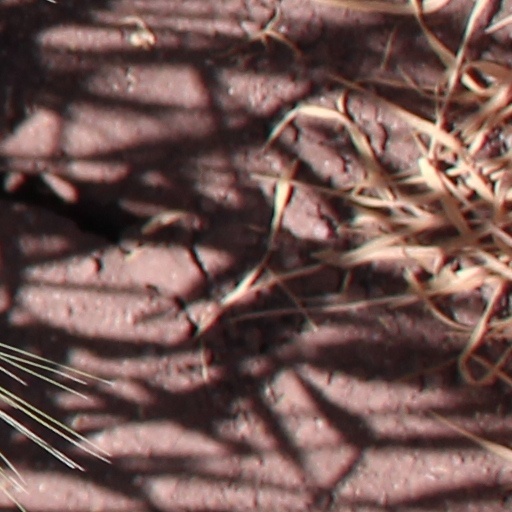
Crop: wheat